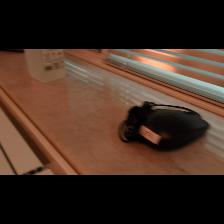
Label: NonHuman